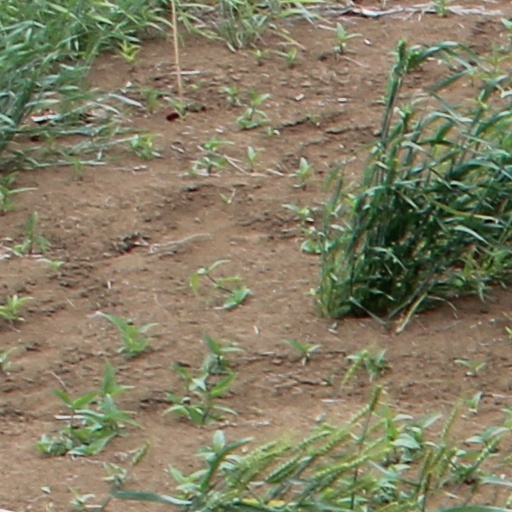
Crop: wheat